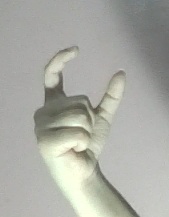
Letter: nun